Todd Kalas

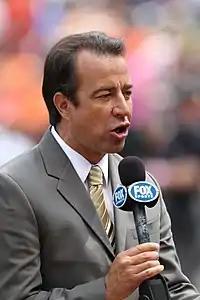
Kalas in 2011

On December 22, 2016 Kalas was hired to be the Houston Astros' television play-by-play announcer on AT&T SportsNet Southwest, beginning with the 2017 season.